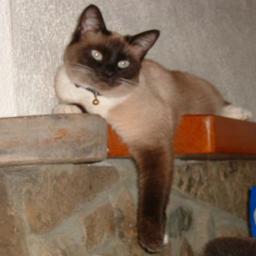
Animal: cats